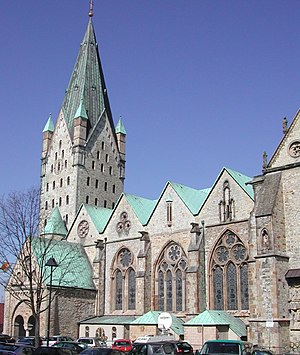
Paderborn
Paderborn Domkirke
Paderborn er en by i Tyskland i delstaten Nordrhein-Westfalen med omkring 145.000 indbyggere. Byen er administrationssæde i landkreisen Kreis Paderborn. Navnet kommer af floden Pader, som har udspring i mere end 200 kilder nær Paderborn domkirke hvor Sankt Liborius er gravlagt.